How Much Wood Would a Woodchuck Chuck (film)

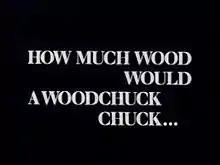
Title card

How Much Wood Would a Woodchuck Chuck (German: Beobachtungen zu einer neuen Sprache, literally "Observations of a New Language") is a 1976 documentary film by German director Werner Herzog, produced by Werner Herzog Filmproduktion. It is a 44-minute film documenting the World Livestock Auctioneer Championship held in New Holland, Pennsylvania. The film also contains a section about the Amish and shows Amish speaking Pennsylvania German.